Silberhütte (Braunlage)

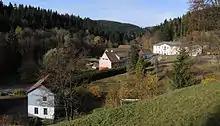
View of the village from the south

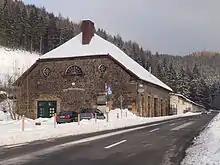
Old silver smithy

Silberhütte was once a village in the formerly free mining town of Sankt Andreasberg in the Harz mountains in Germany, but since its merger on 1 November 2011 it has been part of the borough of Braunlage. The name of the village goes back to the silver works that was existed here until 1912 and which smelted the ores from the mines around Sankt Andreasberg.